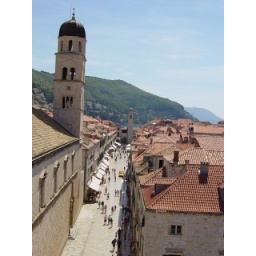
main road between the Pile (western) and eastern Gates of the wall around dubrovnik